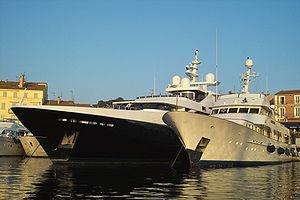
Deux yachts de luxe à moteur, dans le port de Saint-Tropez, France.
Un yacht est un bateau de plaisance à voile ou à moteur. Yacht se prononce souvent en français « iote » [jɔt], au lieu de « iac, iact » [jak].